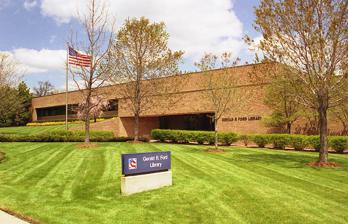
Building: Gerald R. Ford Presidential Library
Country: United States of America
Year built: 1981
Presidential library for U.S. President Gerald Ford, located in Ann Arbor, Michigan Gerald R. Ford Presidential Library Show map of Michigan Show map of the United States General information Location Ann Arbor, Michigan , United States Coordinates 42°17′16″N 83°42′45″W / 42.28781°N 83.712516°W / 42.28781; -83.712516 Named for Gerald R. Ford Construction started January 15, 1979 Inaugurated Dedicated on April 27, 1981 Cost $4.3 million Management National Archives University of Michigan Technical details Size 50,000 square feet (4,600 m 2 ) Website Ford Library This article is part of a series about Gerald Ford Early life Electoral history Pre-vice presidency Military service U.S. Representative for Michigan's 5th Warren Commission 40th Vice President of the United States Confirmation Tenure Resignation of Richard Nixon 38th President of the United States Presidency Timeline Inauguration Policies Environmental Foreign International trips Pardons Appointments Cabinet Judiciary Tenure Pardon of Richard Nixon Federal-Aid Highway Amendments of 1974 Education for All Handicapped Children Act Assassination attempts Sacramento San Francisco Timeline '74 '75 '76–77 Presidential campaign 1976 Primaries Convention Debates Election Post-presidency Presidential Library Activities AEI World Forum Death and state funeral v t e The Gerald R. Ford Presidential Library is a repository located on the north campus of the University of Michigan in Ann Arbor . The library houses archival materials on the life, career, and presidency of Gerald Ford , the 38th president of the United States . The Gerald R. Ford Presidential Library is a part of the National Archives and Records Administrations presidential library system. History While a member of the United States Congress , Ford began donating his congressional papers to the Bentley Historical Library at the University of Michigan, his alma mater (B.A. 1935), in 1965. As his presidency drew to a close, Ford offered to donate his presidential materials to a presidential library that would be built on the university's campus and administered by the National Archives. Construction of the library started on January 15, 1979, and it was opened to the public on April 27, 1981. The Ford Library is currently the only National Archives presidential library that is physically separate from its presidential museum, although both sites share a common director. The Gerald R. Ford Museum is located in Grand Rapids, Michigan , Ford's old congressional district and hometown, 130 miles west-northwest of Ann Arbor. Collection The majority of the Gerald R. Ford Presidential Library collection is made up of presidential and White House staff papers from 1974-1977. Papers from Betty Ford, additional pre- and post-presidential papers, research interviews and papers, as well as various Federal records are also included in the collection. In total, there are 3,500 hours of audio, 25 million pages of documents, 3,500 hours of motion picture film, 450,000 photographs, and 3,500 hours of video housed in the collection. See also List of U.S. presidential libraries Presidential memorials in the United States References